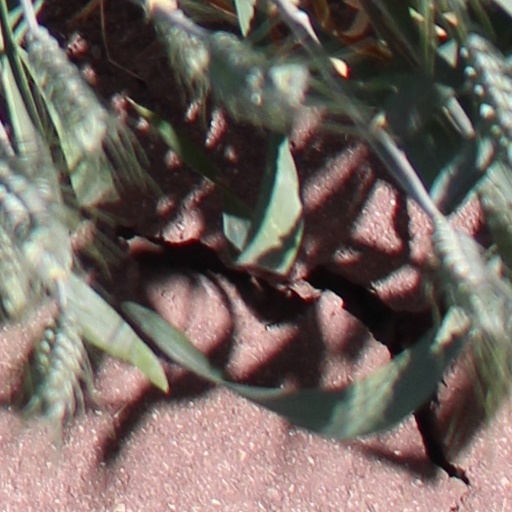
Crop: wheat